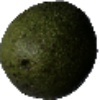
Label: Avocado 1